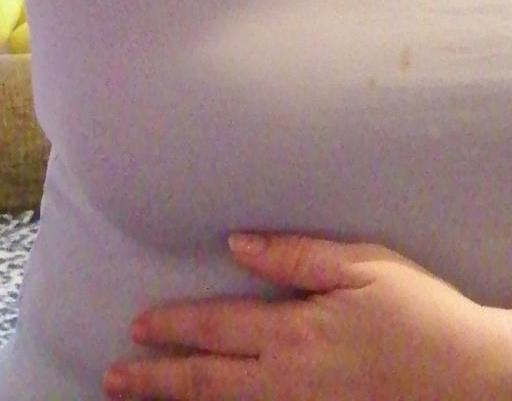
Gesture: no_gesture